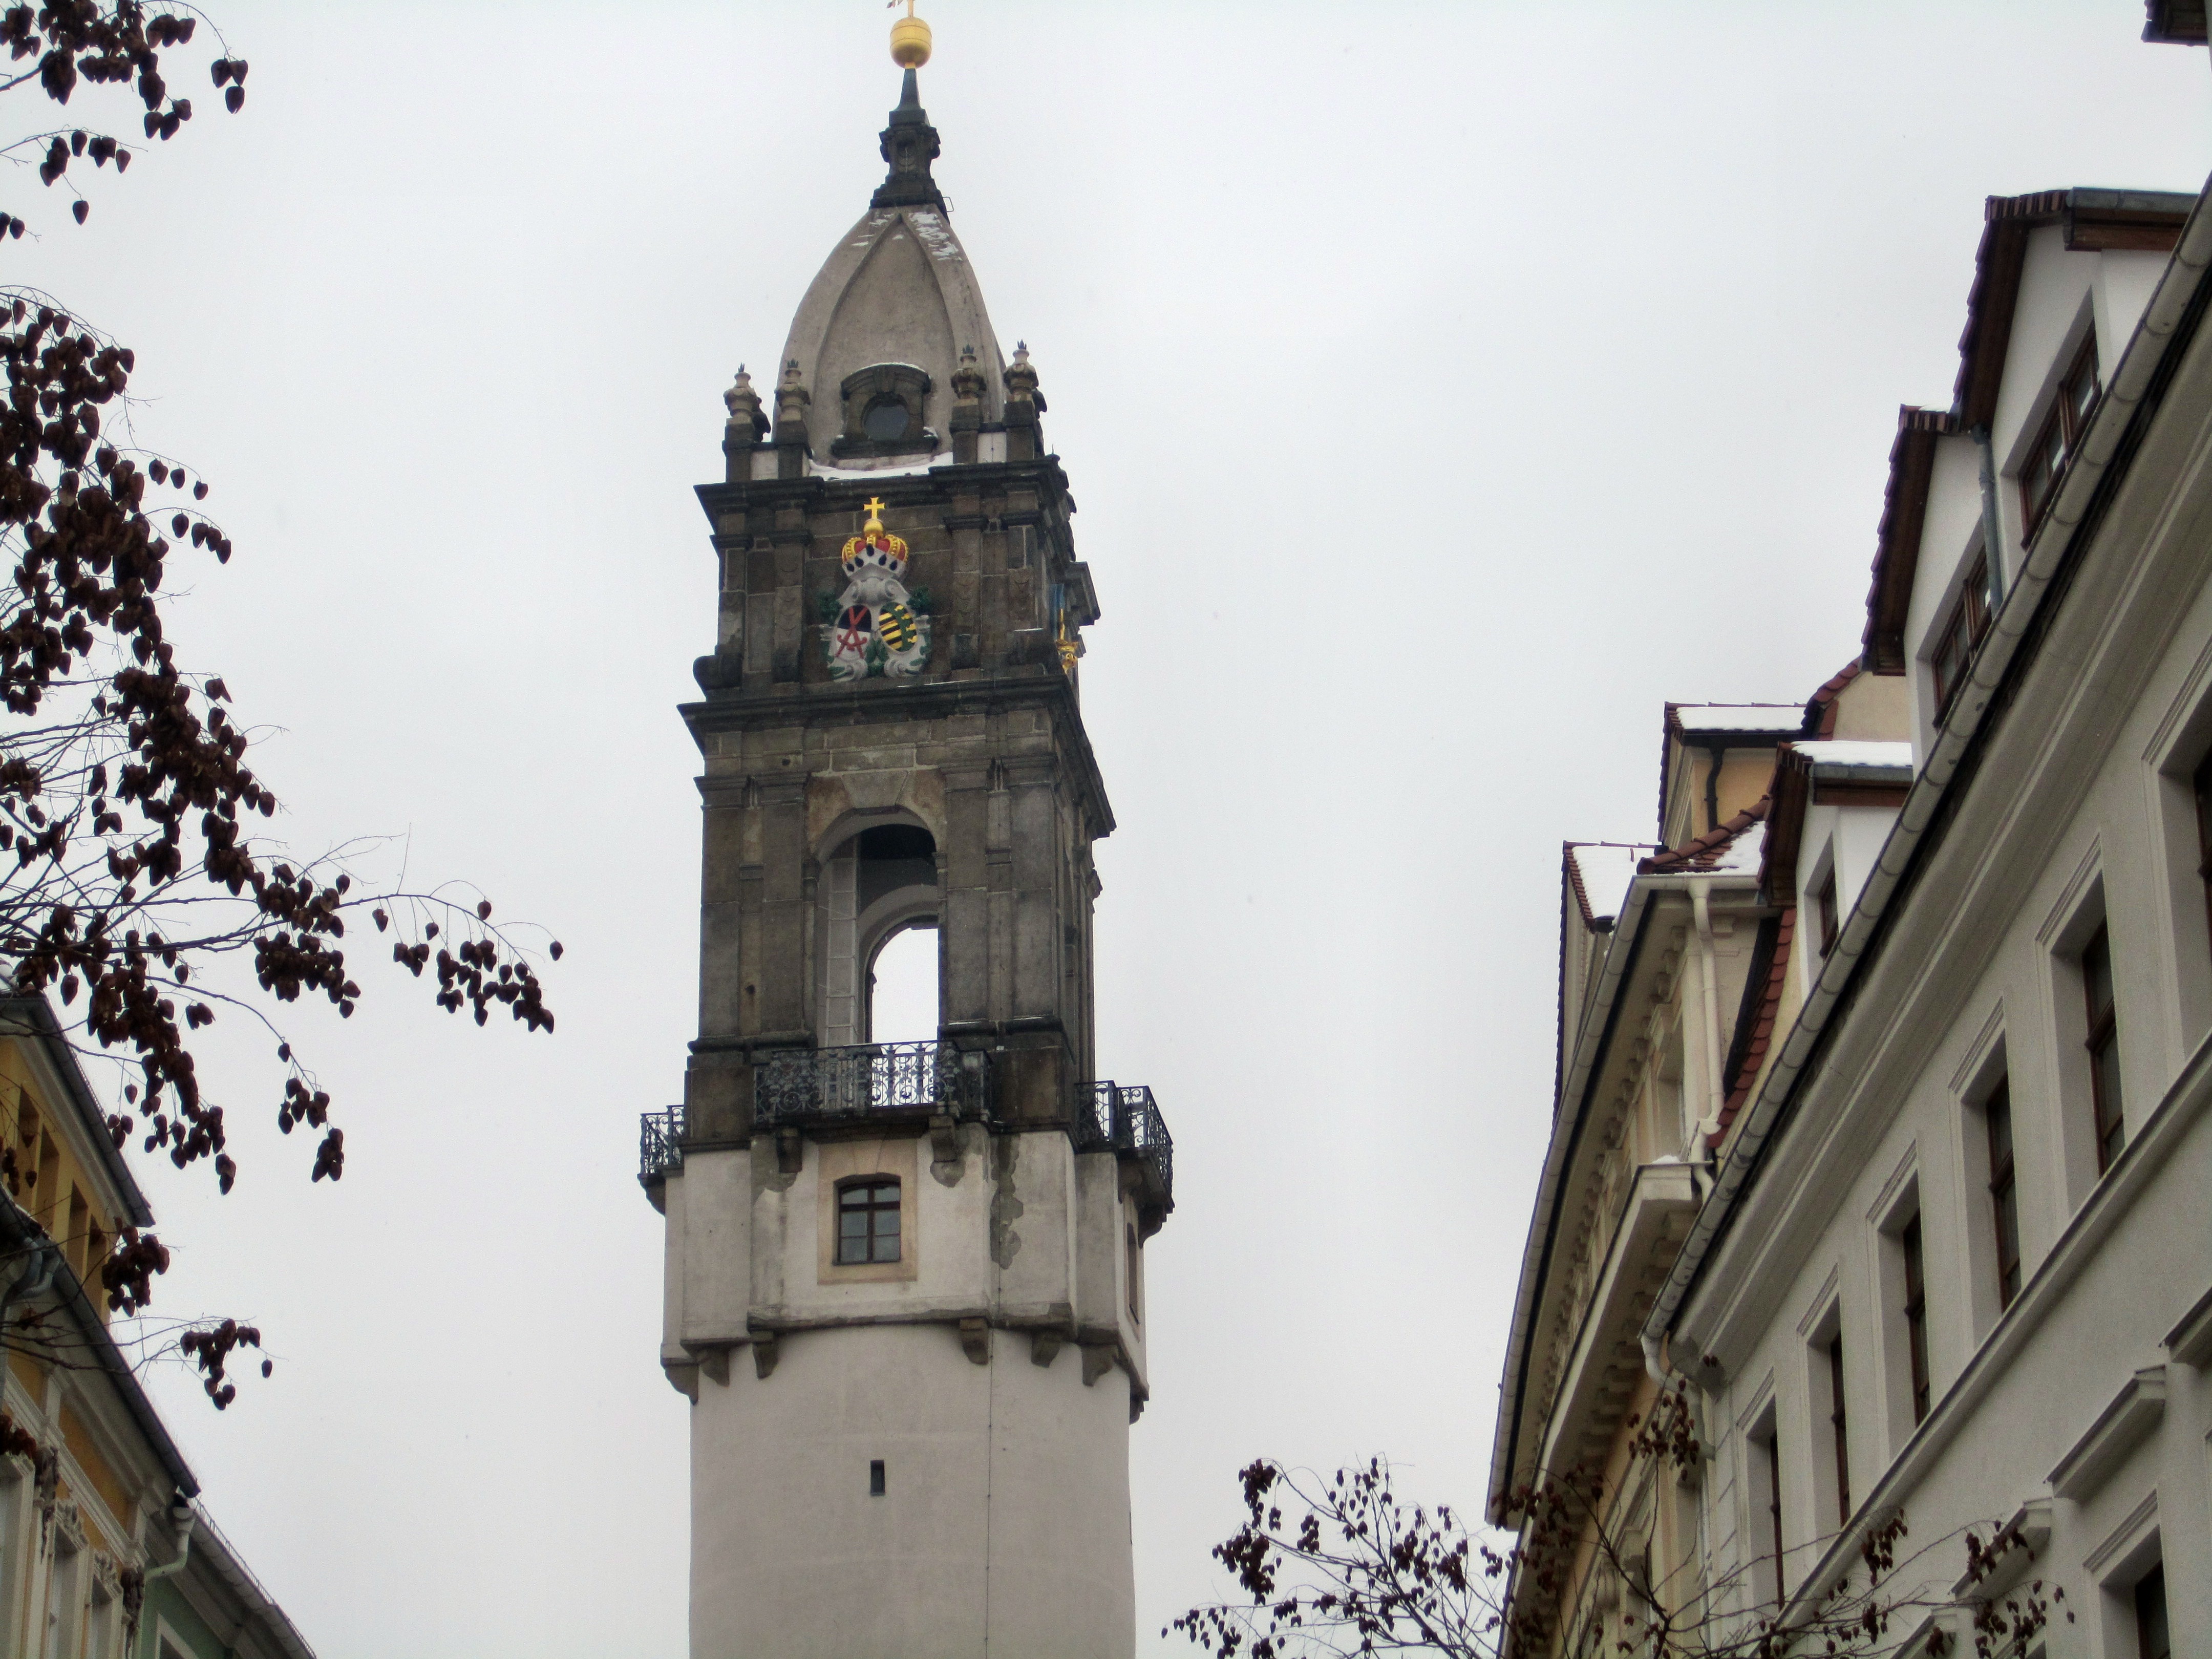
architecture, building, city, tower, landmark, church, cathedral, tourism, place of worship, clock tower, bell tower, spire, steeple, bautzen, lausitz, reichentum on the kornmarktplatz